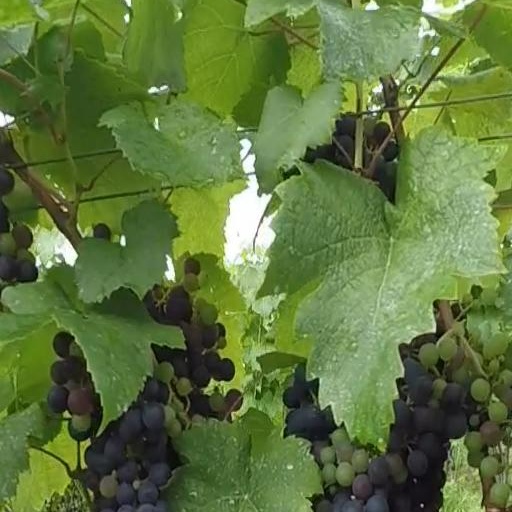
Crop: grape